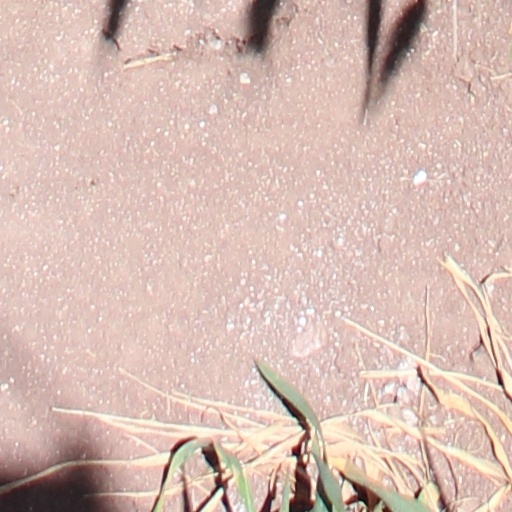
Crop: wheat